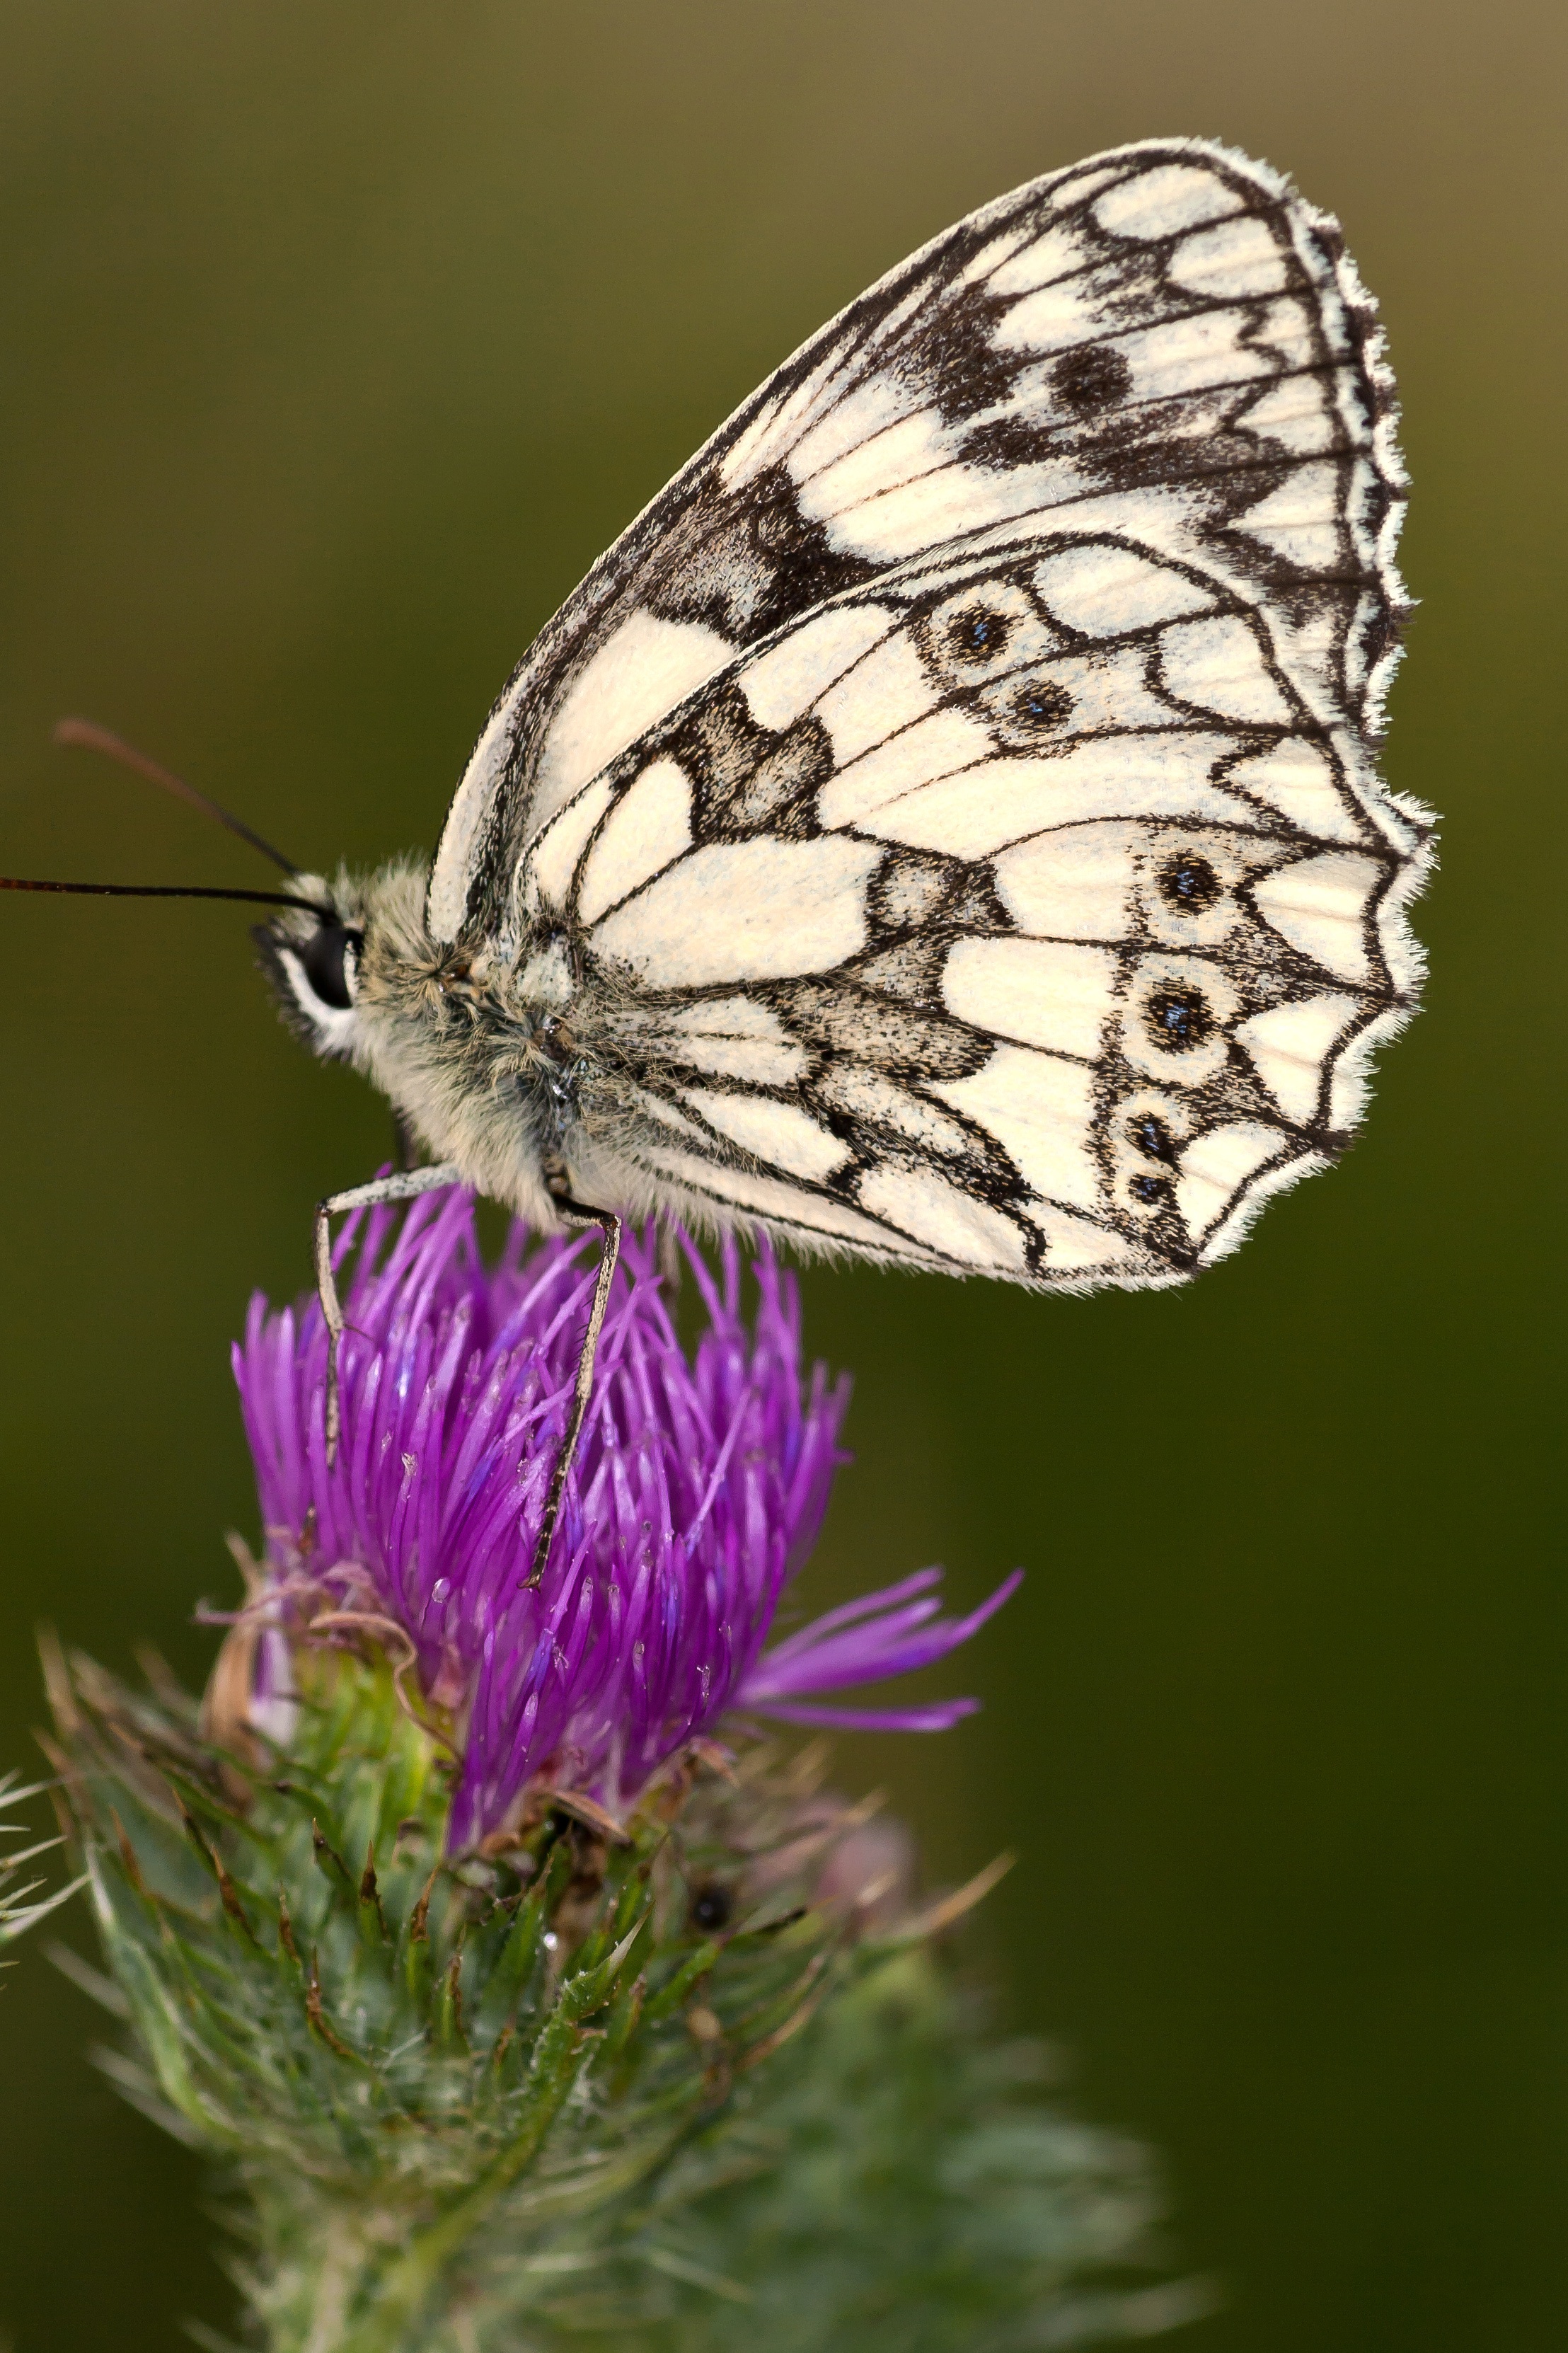
nature, blossom, plant, photography, flower, bloom, insect, macro, botany, butterfly, flora, fauna, invertebrate, close up, thistle, nectar, pieridae, macro photography, arthropod, pollinator, moths and butterflies, lycaenid, brush footed butterfly, checkered butterfly